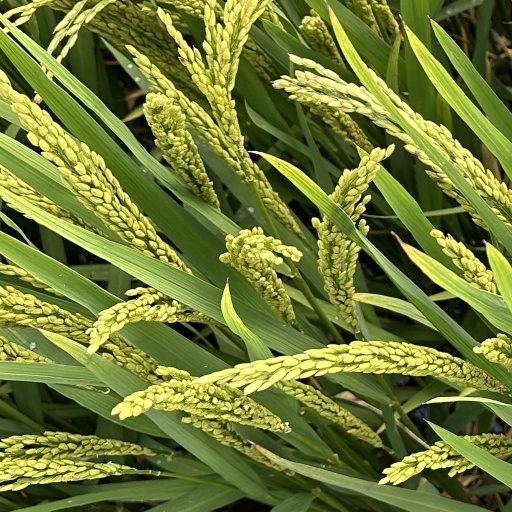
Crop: rice